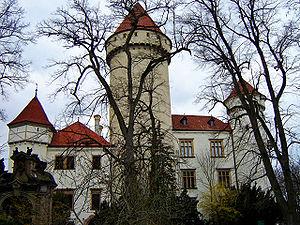
Konopiště est un château situé à Benešov, à 37 km au sud-est de Prague, en Tchéquie. C'était une résidence prisée par l'archiduc François-Ferdinand d'Autriche, qui en fit sa dernière résidence avant son assassinat à Sarajevo en 1914. La balle qui le tua est ainsi exposée dans la partie musée du château.